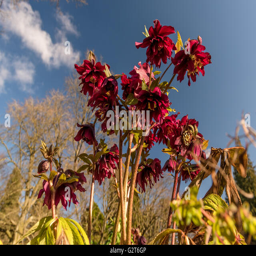
low level view of red flowers against a blue sky